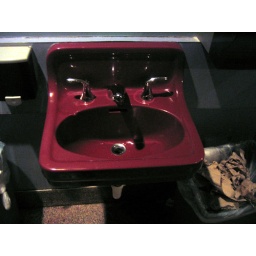
Glorious red sink in the bathroom at The Egyptian, Seattle.